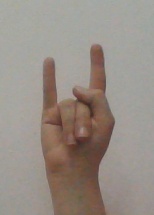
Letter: la